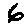
Label: 6